Arco de São Jorge

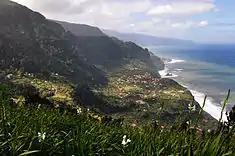
The fajã debris field that comprises the small parish of Arco de São Jorge

Arco de São Jorge is located near the north coast of the island, in the northwest of the municipality of Santana.